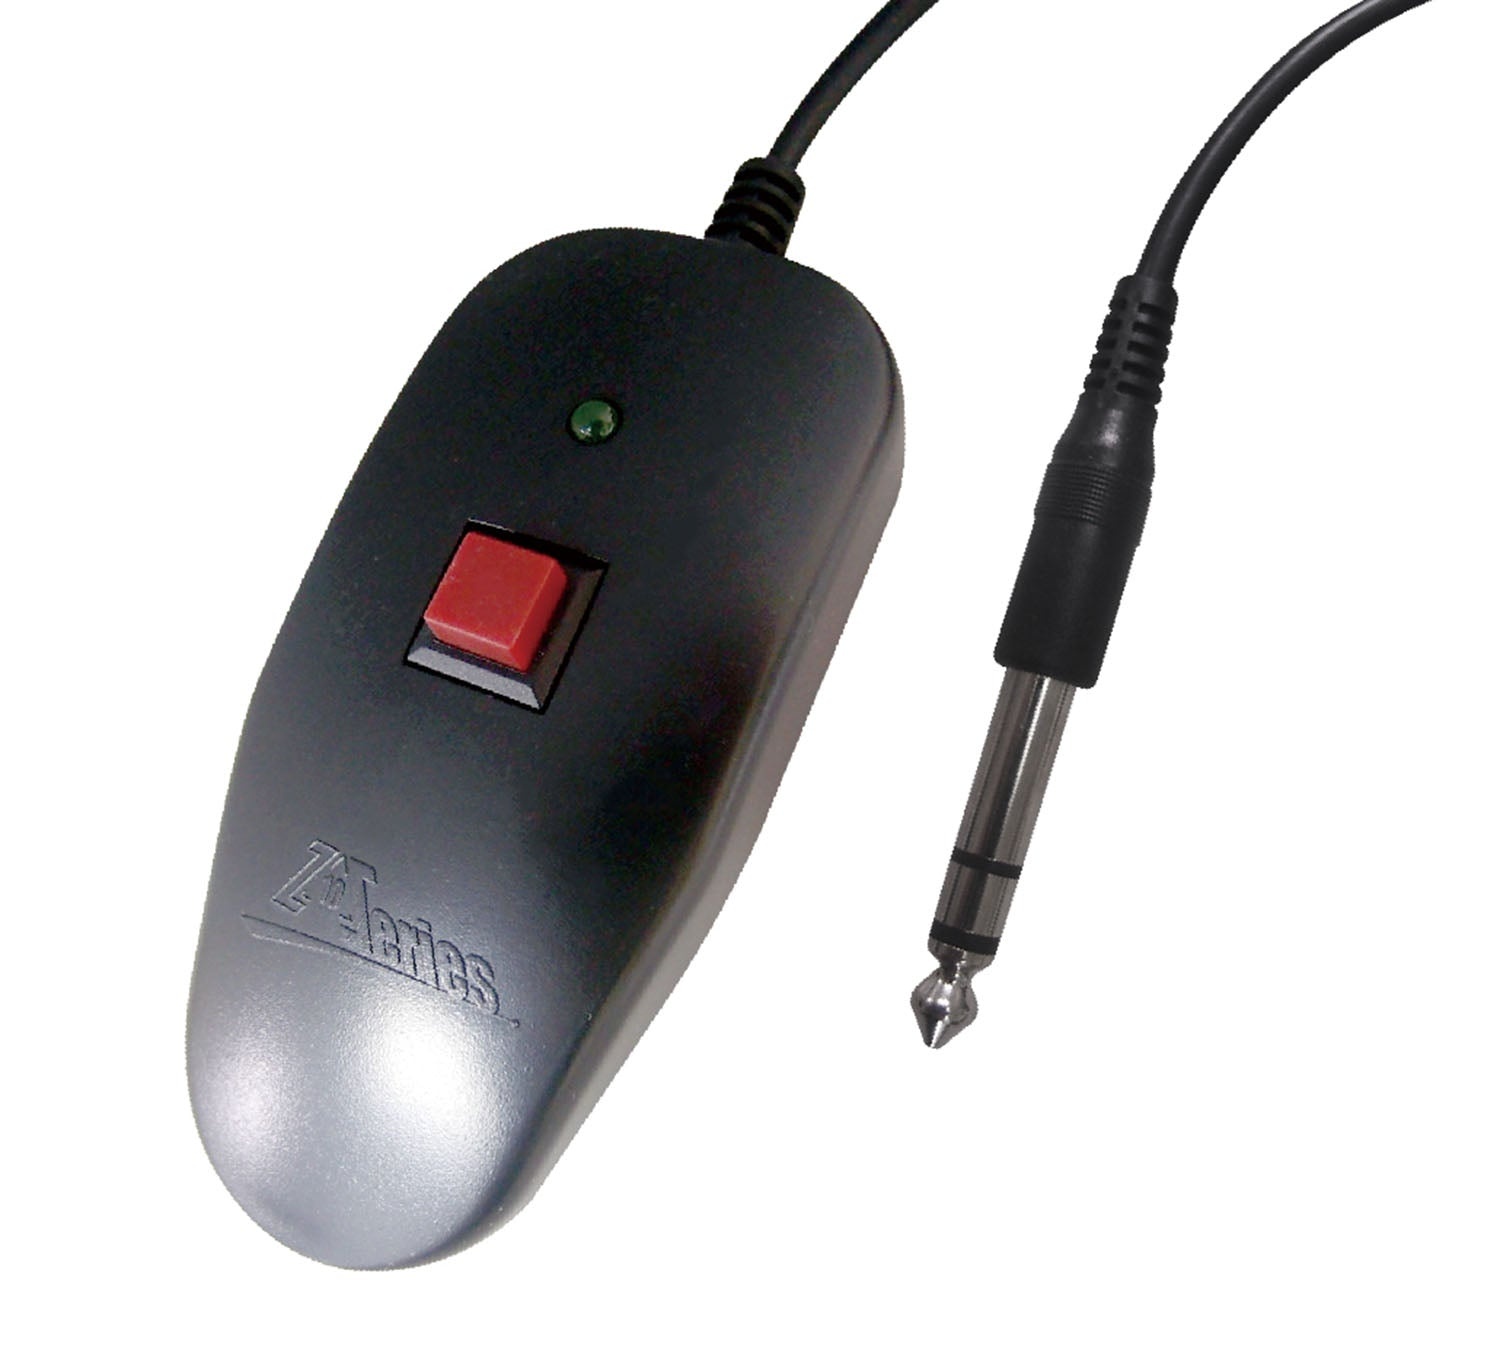
Antari Z-10 Wired Remote for Z-800II, Z-1000II, and Z-1020 Fog Machines
The Antari Z-10 Wired Remote for Z-800II, Z-1000II, and Z-1020 Fog Machines With its 25' control wire, allows adjustments to be made to the unit from a distance. The remote has a 1/4" stereo connector and an on/off toggle switch. Product Specification Cable Length: 25 ft Connector: 1/4 Stereo Compatibility : Antari Z Z-800II, Z-1000II, Z-1020 Color : Black Weight : 0.61 lb Dimensions (LxWxH) : 9.85 x 5.75 x 2.45"
Brand: Antari
Category: Electronics > Electronics Accessories > Remote Controls